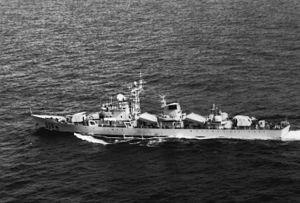
Liste des navires actifs de la marine birmane, branche navale des forces armées birmanes.